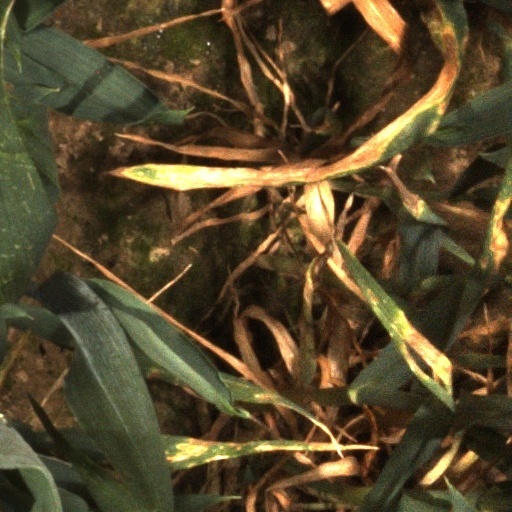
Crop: wheat